Asenath Nicholson

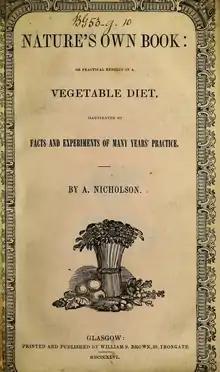
"Nature's Own Book", 1846 edition

In New York, the family adopted the vegetarian and coffee-free regimen promoted by Sylvester Graham. In 1835, Nicholson authored "Nature's Own Book", the first American vegetarian cookbook. She stated that "good bread, pure water, ripe fruit, and vegetables are my meat and drink exclusively." The book utilized some recipes with dairy, but Nicholson personally advocated against its use.